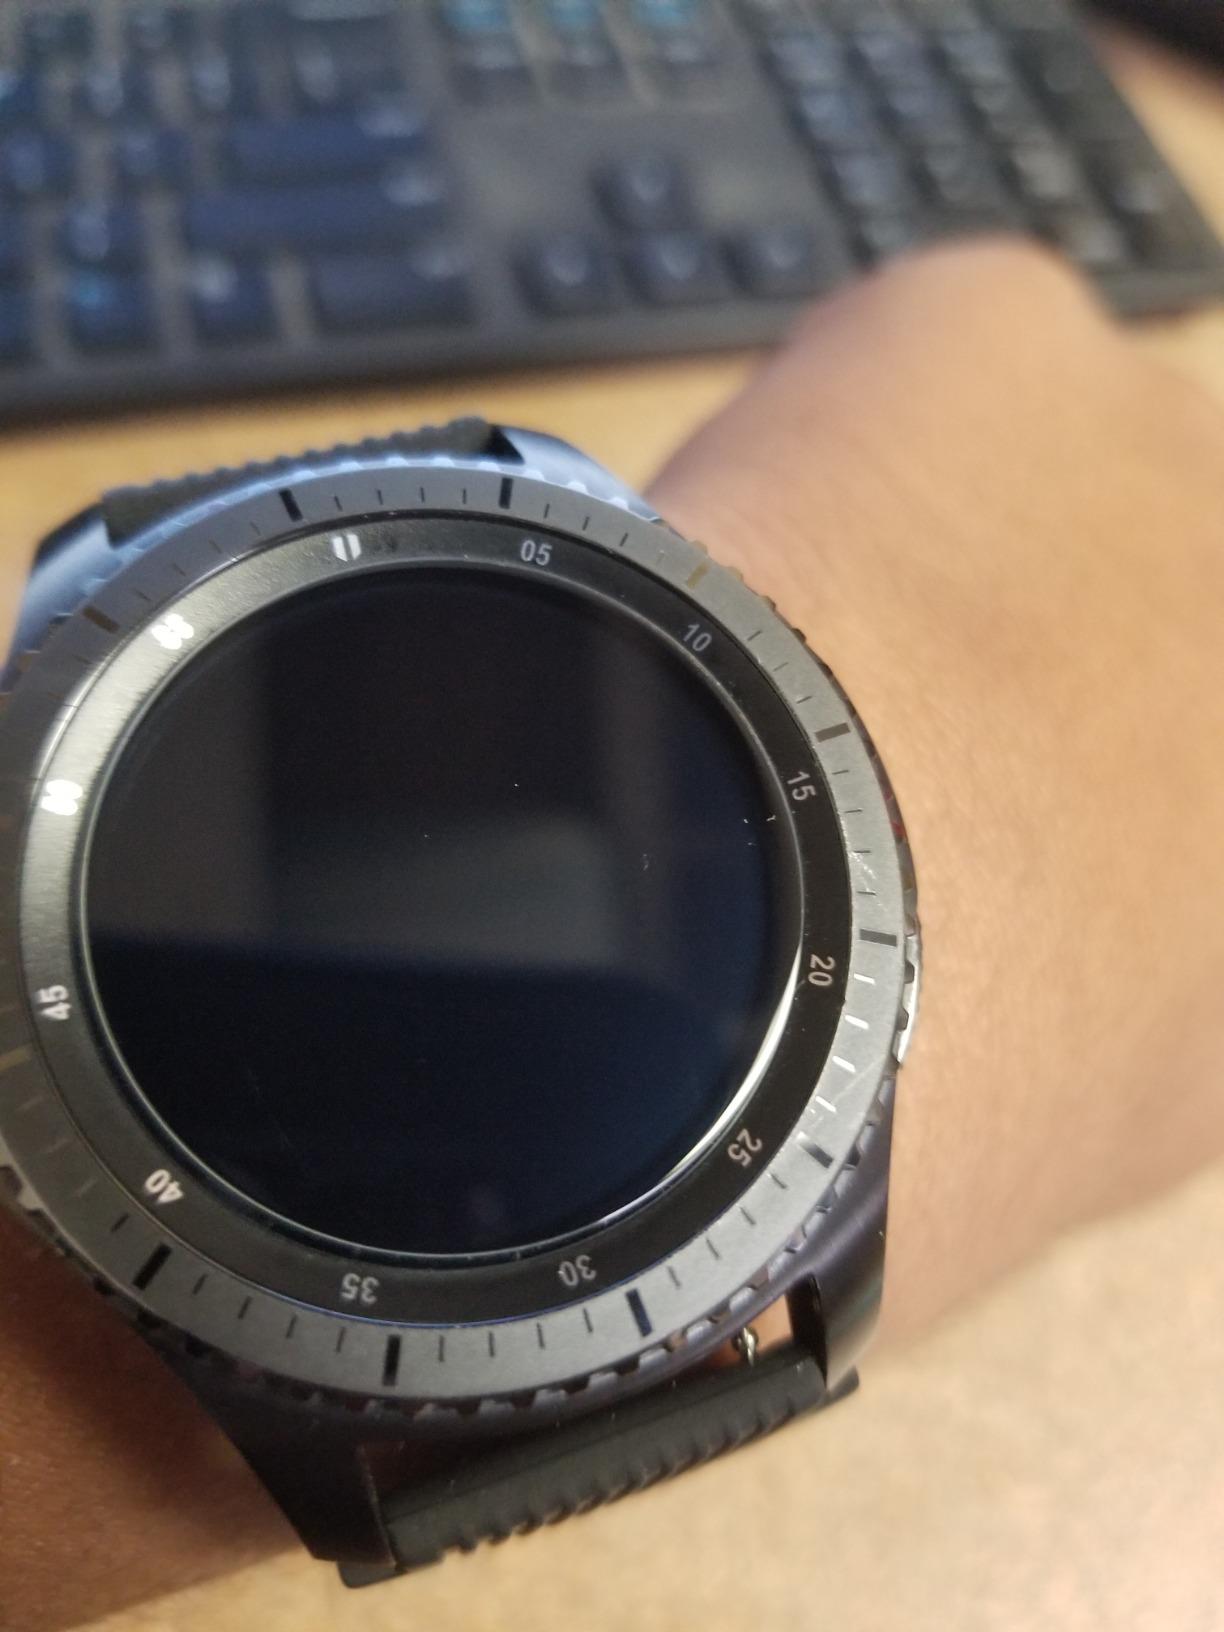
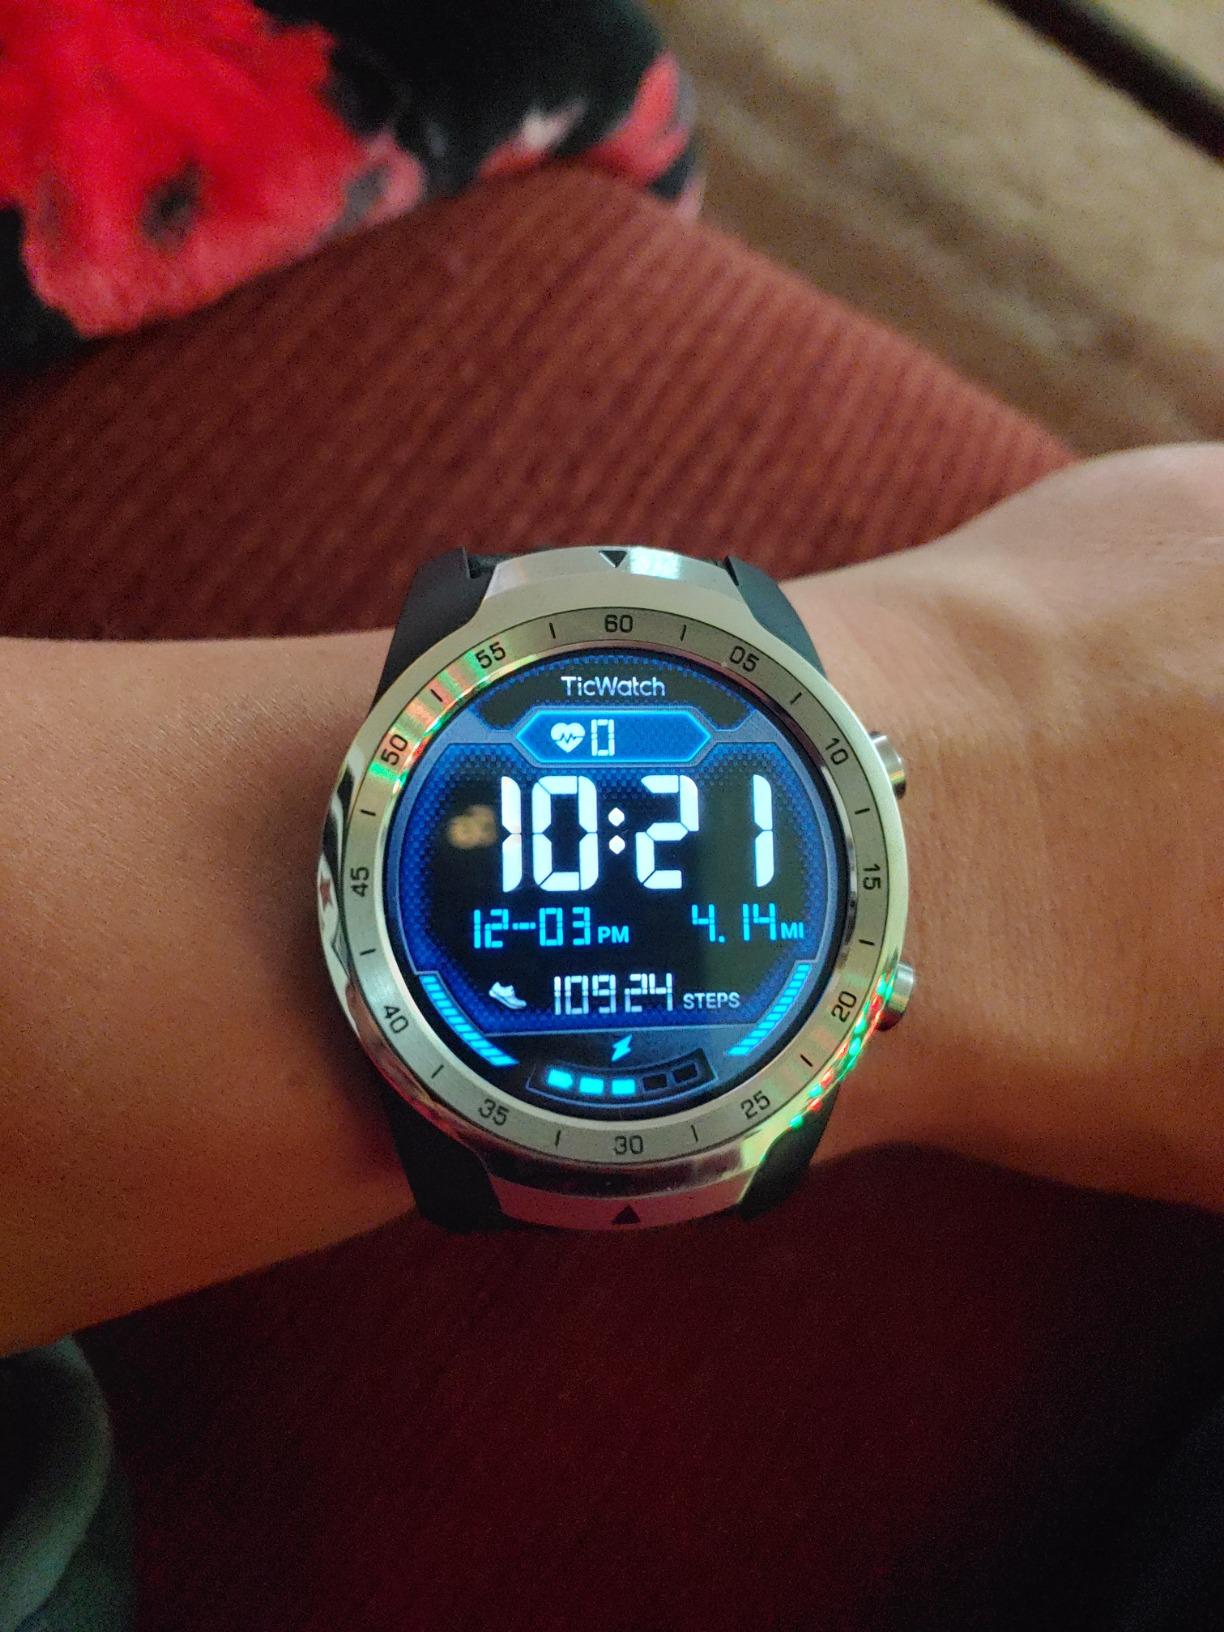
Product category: smartwatch
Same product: no